Devaragundi

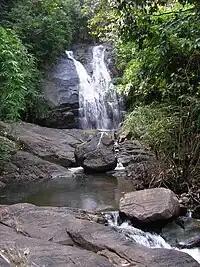

It is created by one of the mountain streams at Thodikana. It can be reached by going further for about 1.5 kilometres from Sri Mallikarjuna Temple towards the Patti Hills. One must cross two streams, climb uphill, and walk through a private arecanut farm to view this magnificent waterfall. It is cautioned that no one should step into the water in the surrounding of the waterfall, as its depth is unknown.